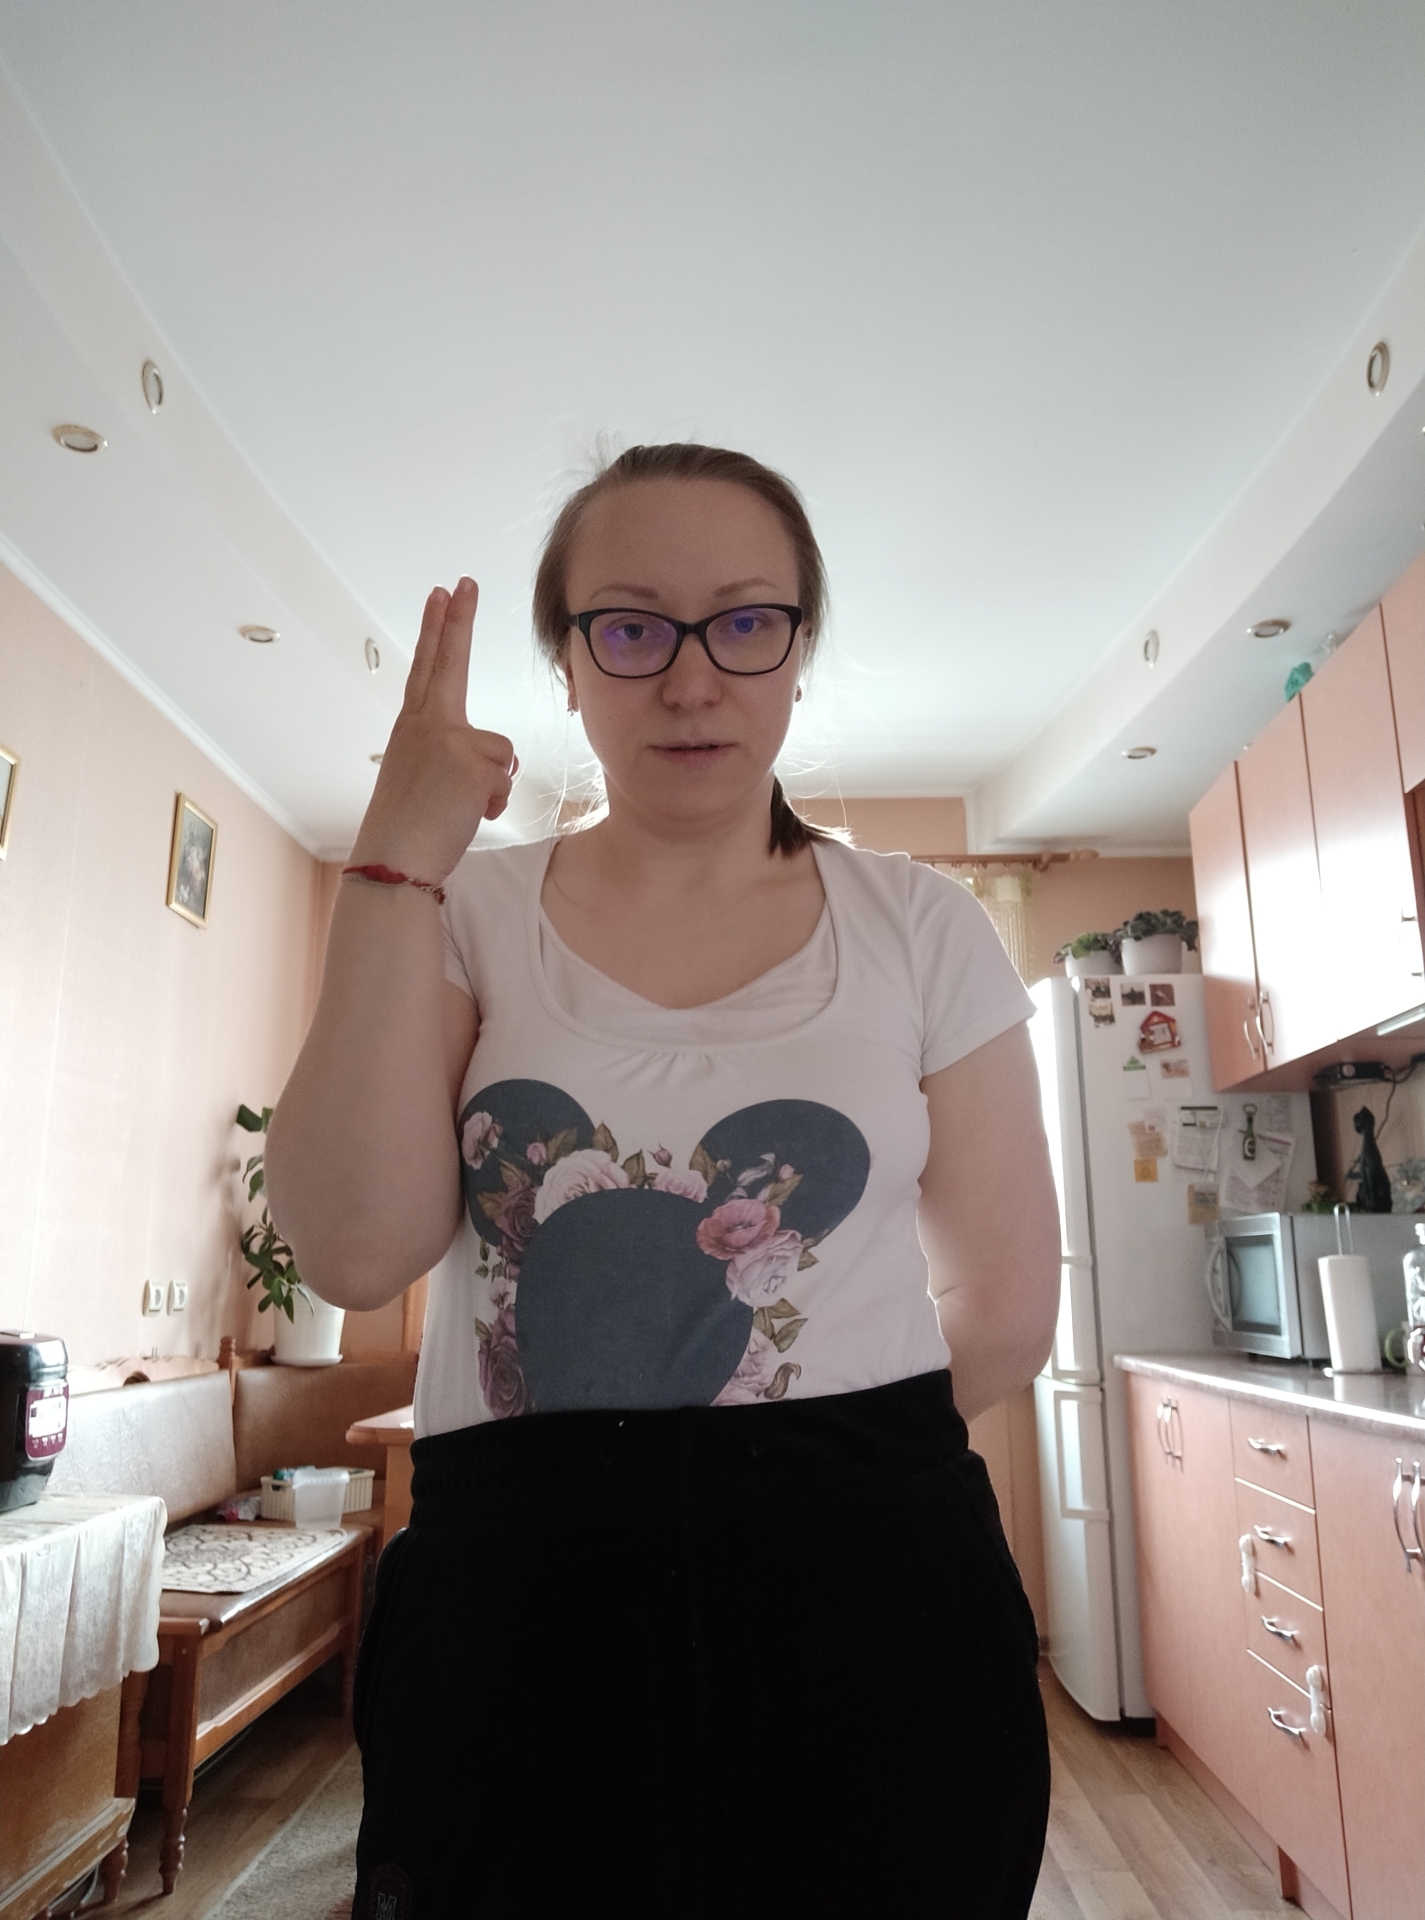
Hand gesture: two_up_inverted